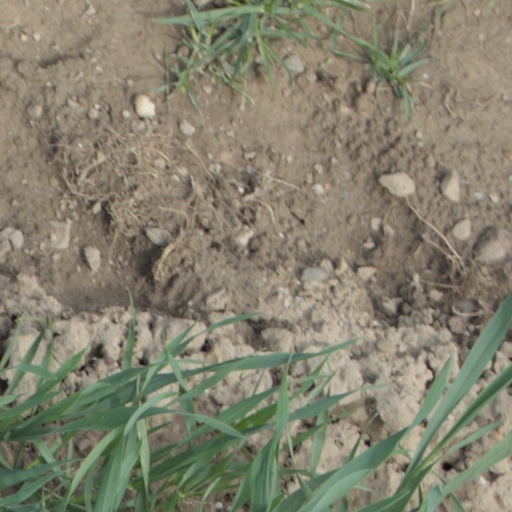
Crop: wheat